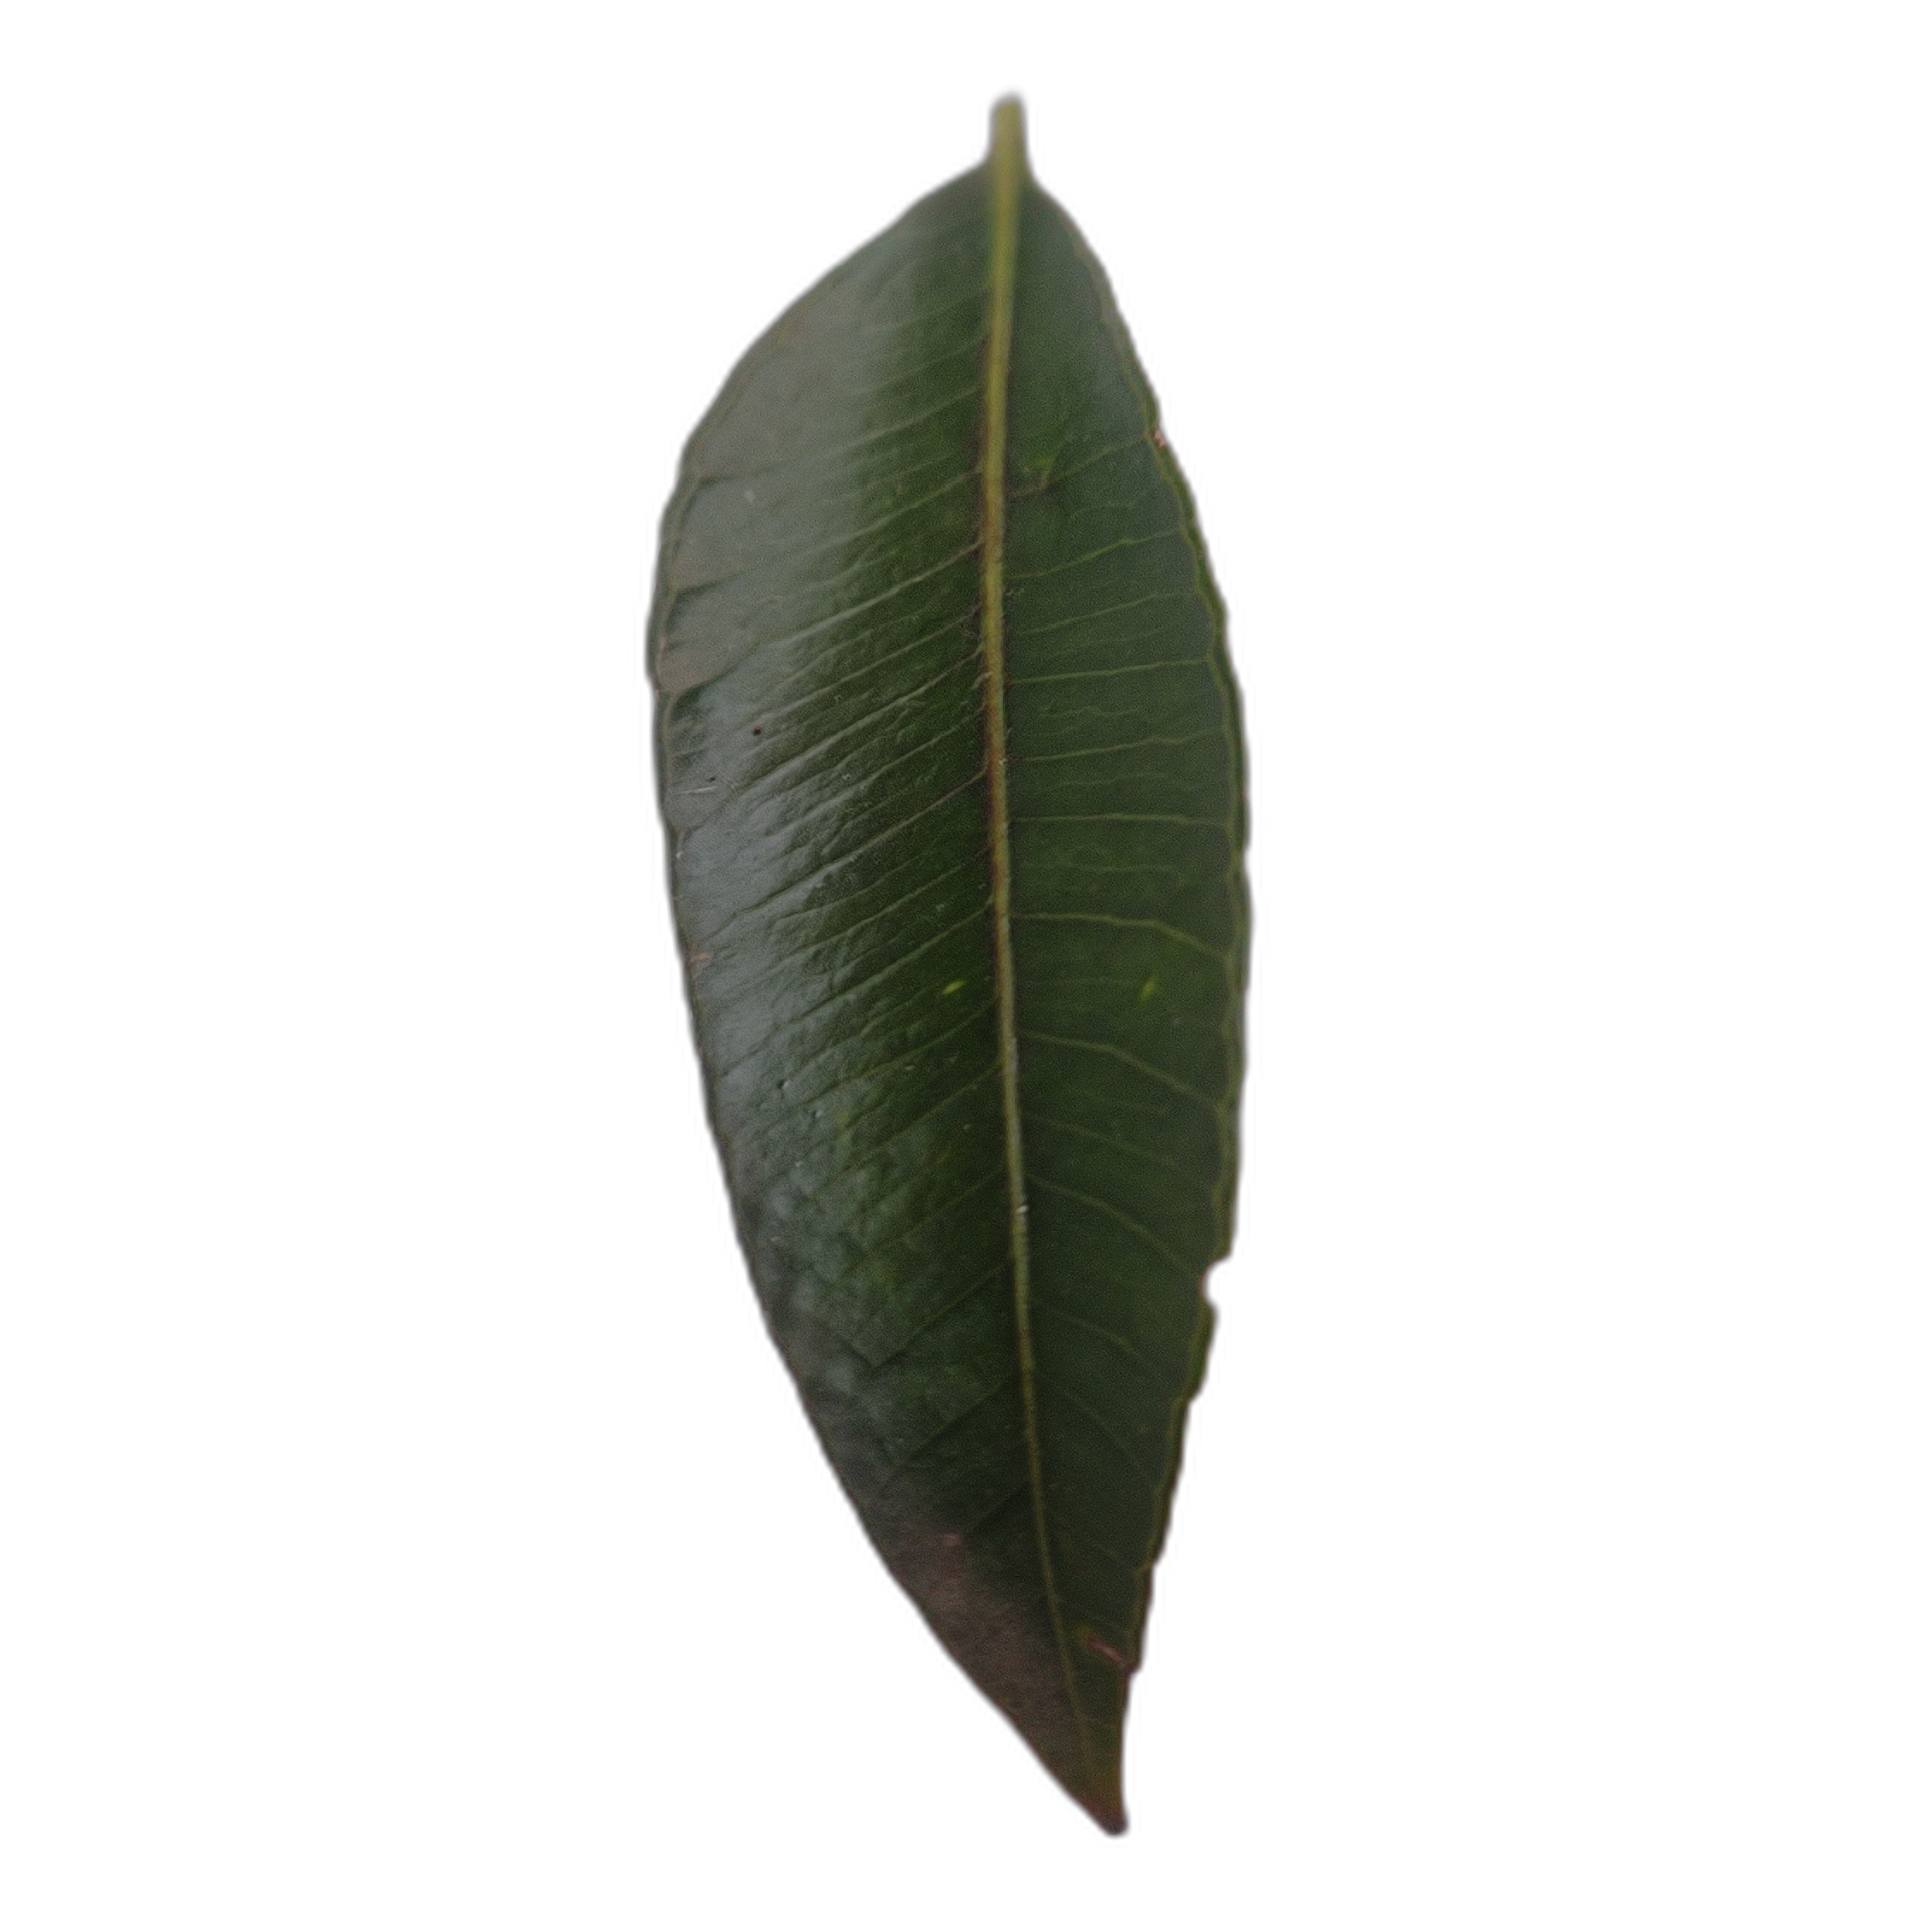
Label: healthy